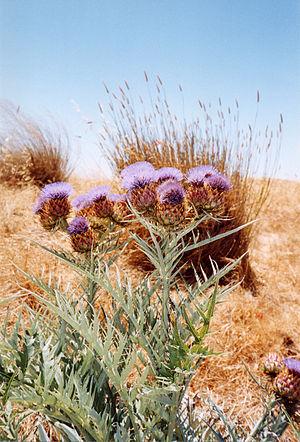
Cynara cardunculus est un complexe d'espèces de plantes herbacées bisannuelles, de la famille des Astéracées, comprenant l'artichaut et le cardon, originaires du bassin méditerranéen. C'est en fait un membre amélioré de la grande famille des chardons.